Lúcia França

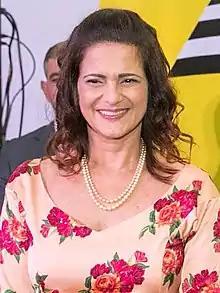
França in 2018

Lúcia Massis de Gouvêa França Gomes (born 28 January 1962) is a Brazilian professor filiated to the Brazilian Socialist Party. The wife of Márcio França, she served as First Lady of the state of São Paulo and also as president of Fundo Social São Paulo.